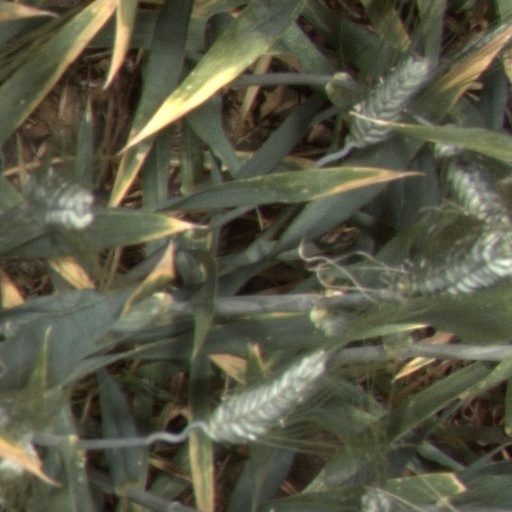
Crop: wheat